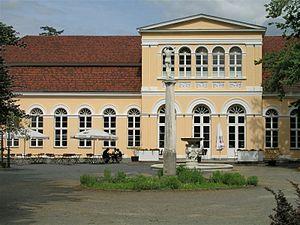
Neustrelitz est une ville d'Allemagne du Nord, située dans l'arrondissement du Plateau des lacs mecklembourgeois dans le Land de Mecklembourg-Poméranie-Occidentale.